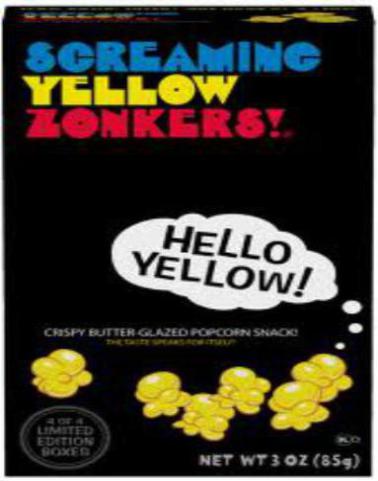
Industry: Food